Compton edge

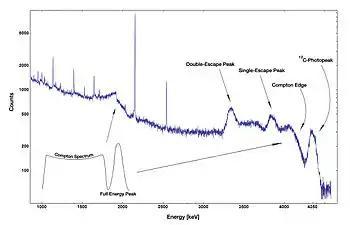
Gamma-ray spectrum of radioactive Am-Be source. The Compton continuum is due to scattering effects within the detector material. The highest energy that can be transferred by an incident photon in a single scattering process is referred to as the Compton edge. The photopeak after the Compton edge corresponds to the full deposition of the incident gamma-ray's energy (through a single process such as the photoelectric effect, or a sequence of various processes). Single- and double-escape peaks correspond to interactions involving pair production where the annihilation photons escape from the detector volume

In a Compton scattering process, an incident photon collides with a weakly bound electron, leading to its release from the atomic shell. The energy of the outgoing photon, "E' ", is given by the formula: